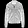
Label: Coat